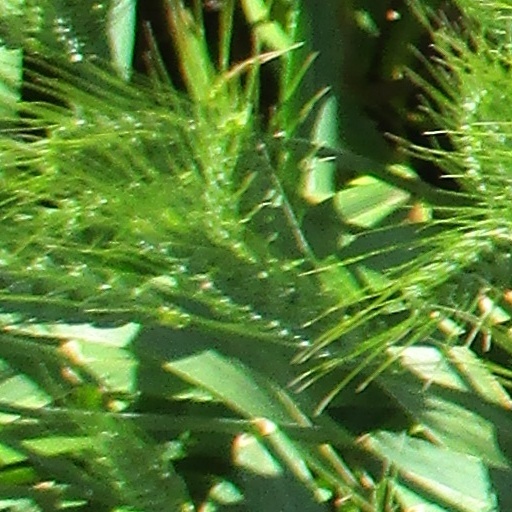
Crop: wheat